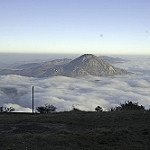
Label: mountain